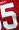
Number: 5